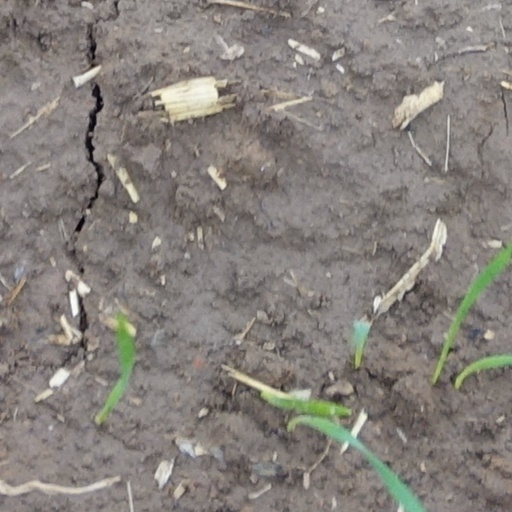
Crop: wheat